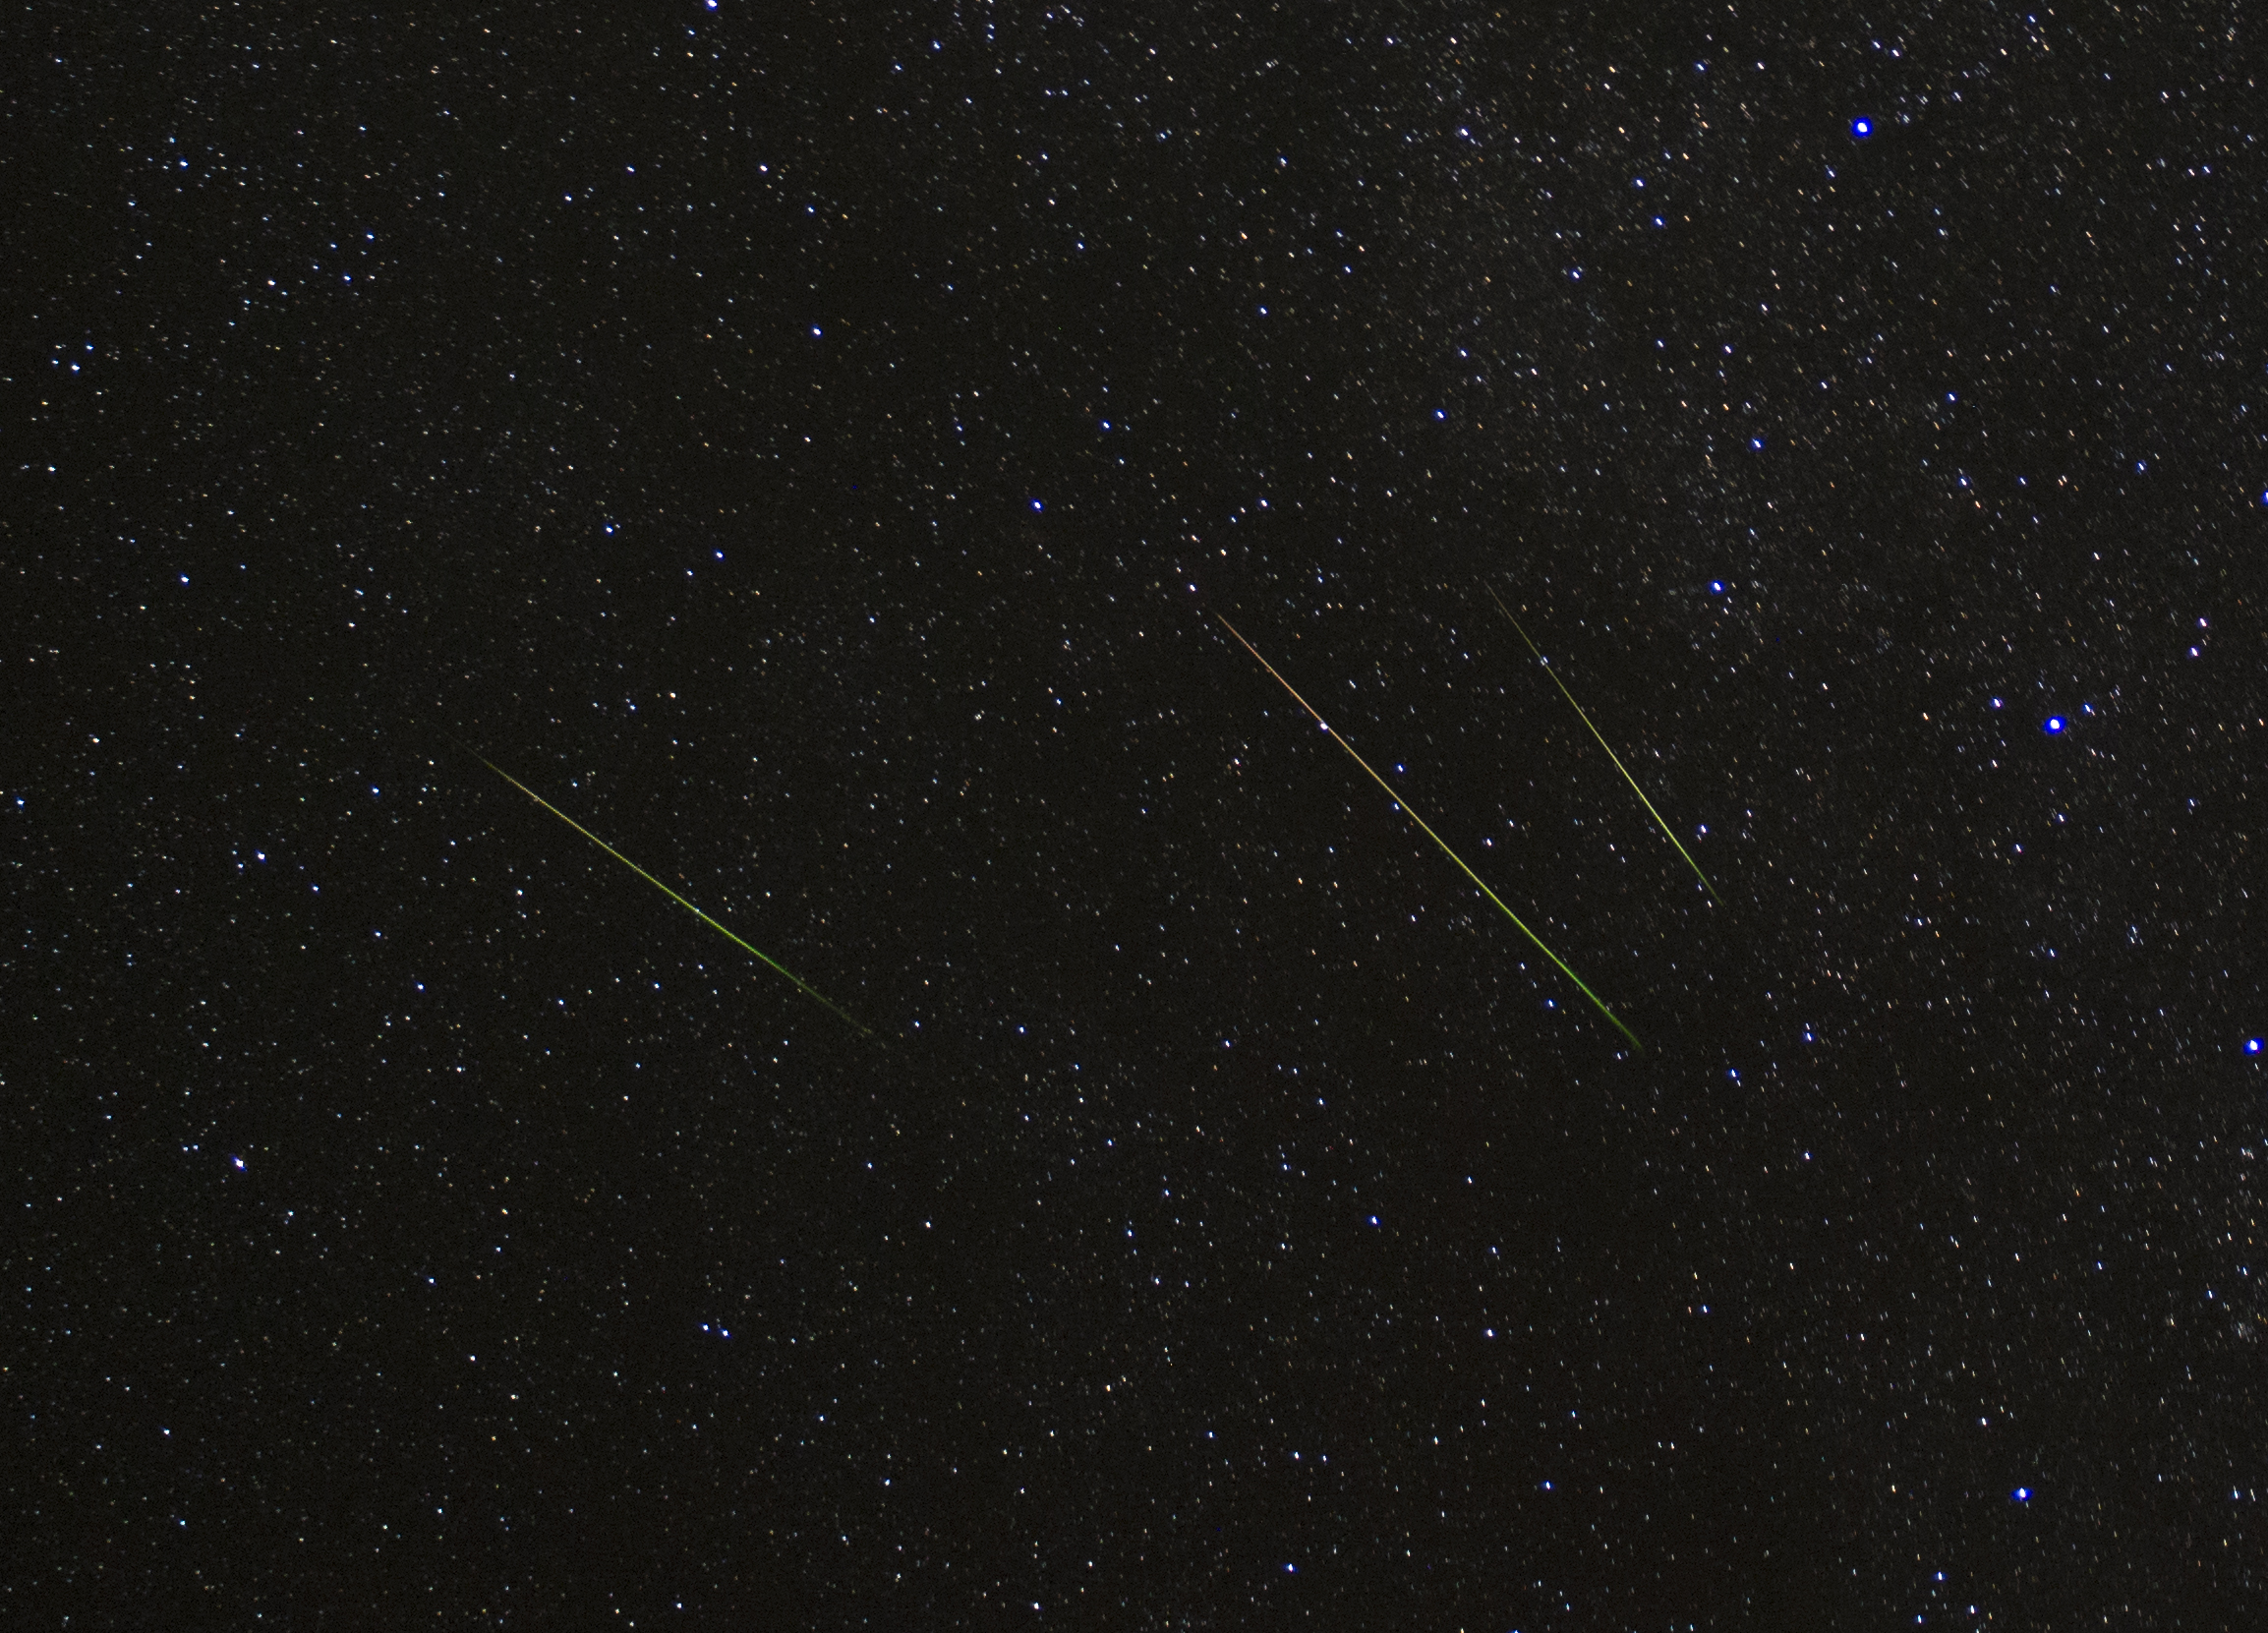
sky, star, atmosphere, constellation, galaxy, meteor, outer space, 2015, astronomy, nikond800e, starrylandscapestacker, nikon28mmf28aislens, perseids, astronomical object